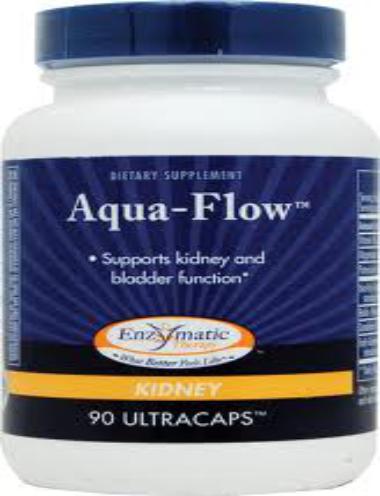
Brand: Aqua Flow
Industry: Necessities